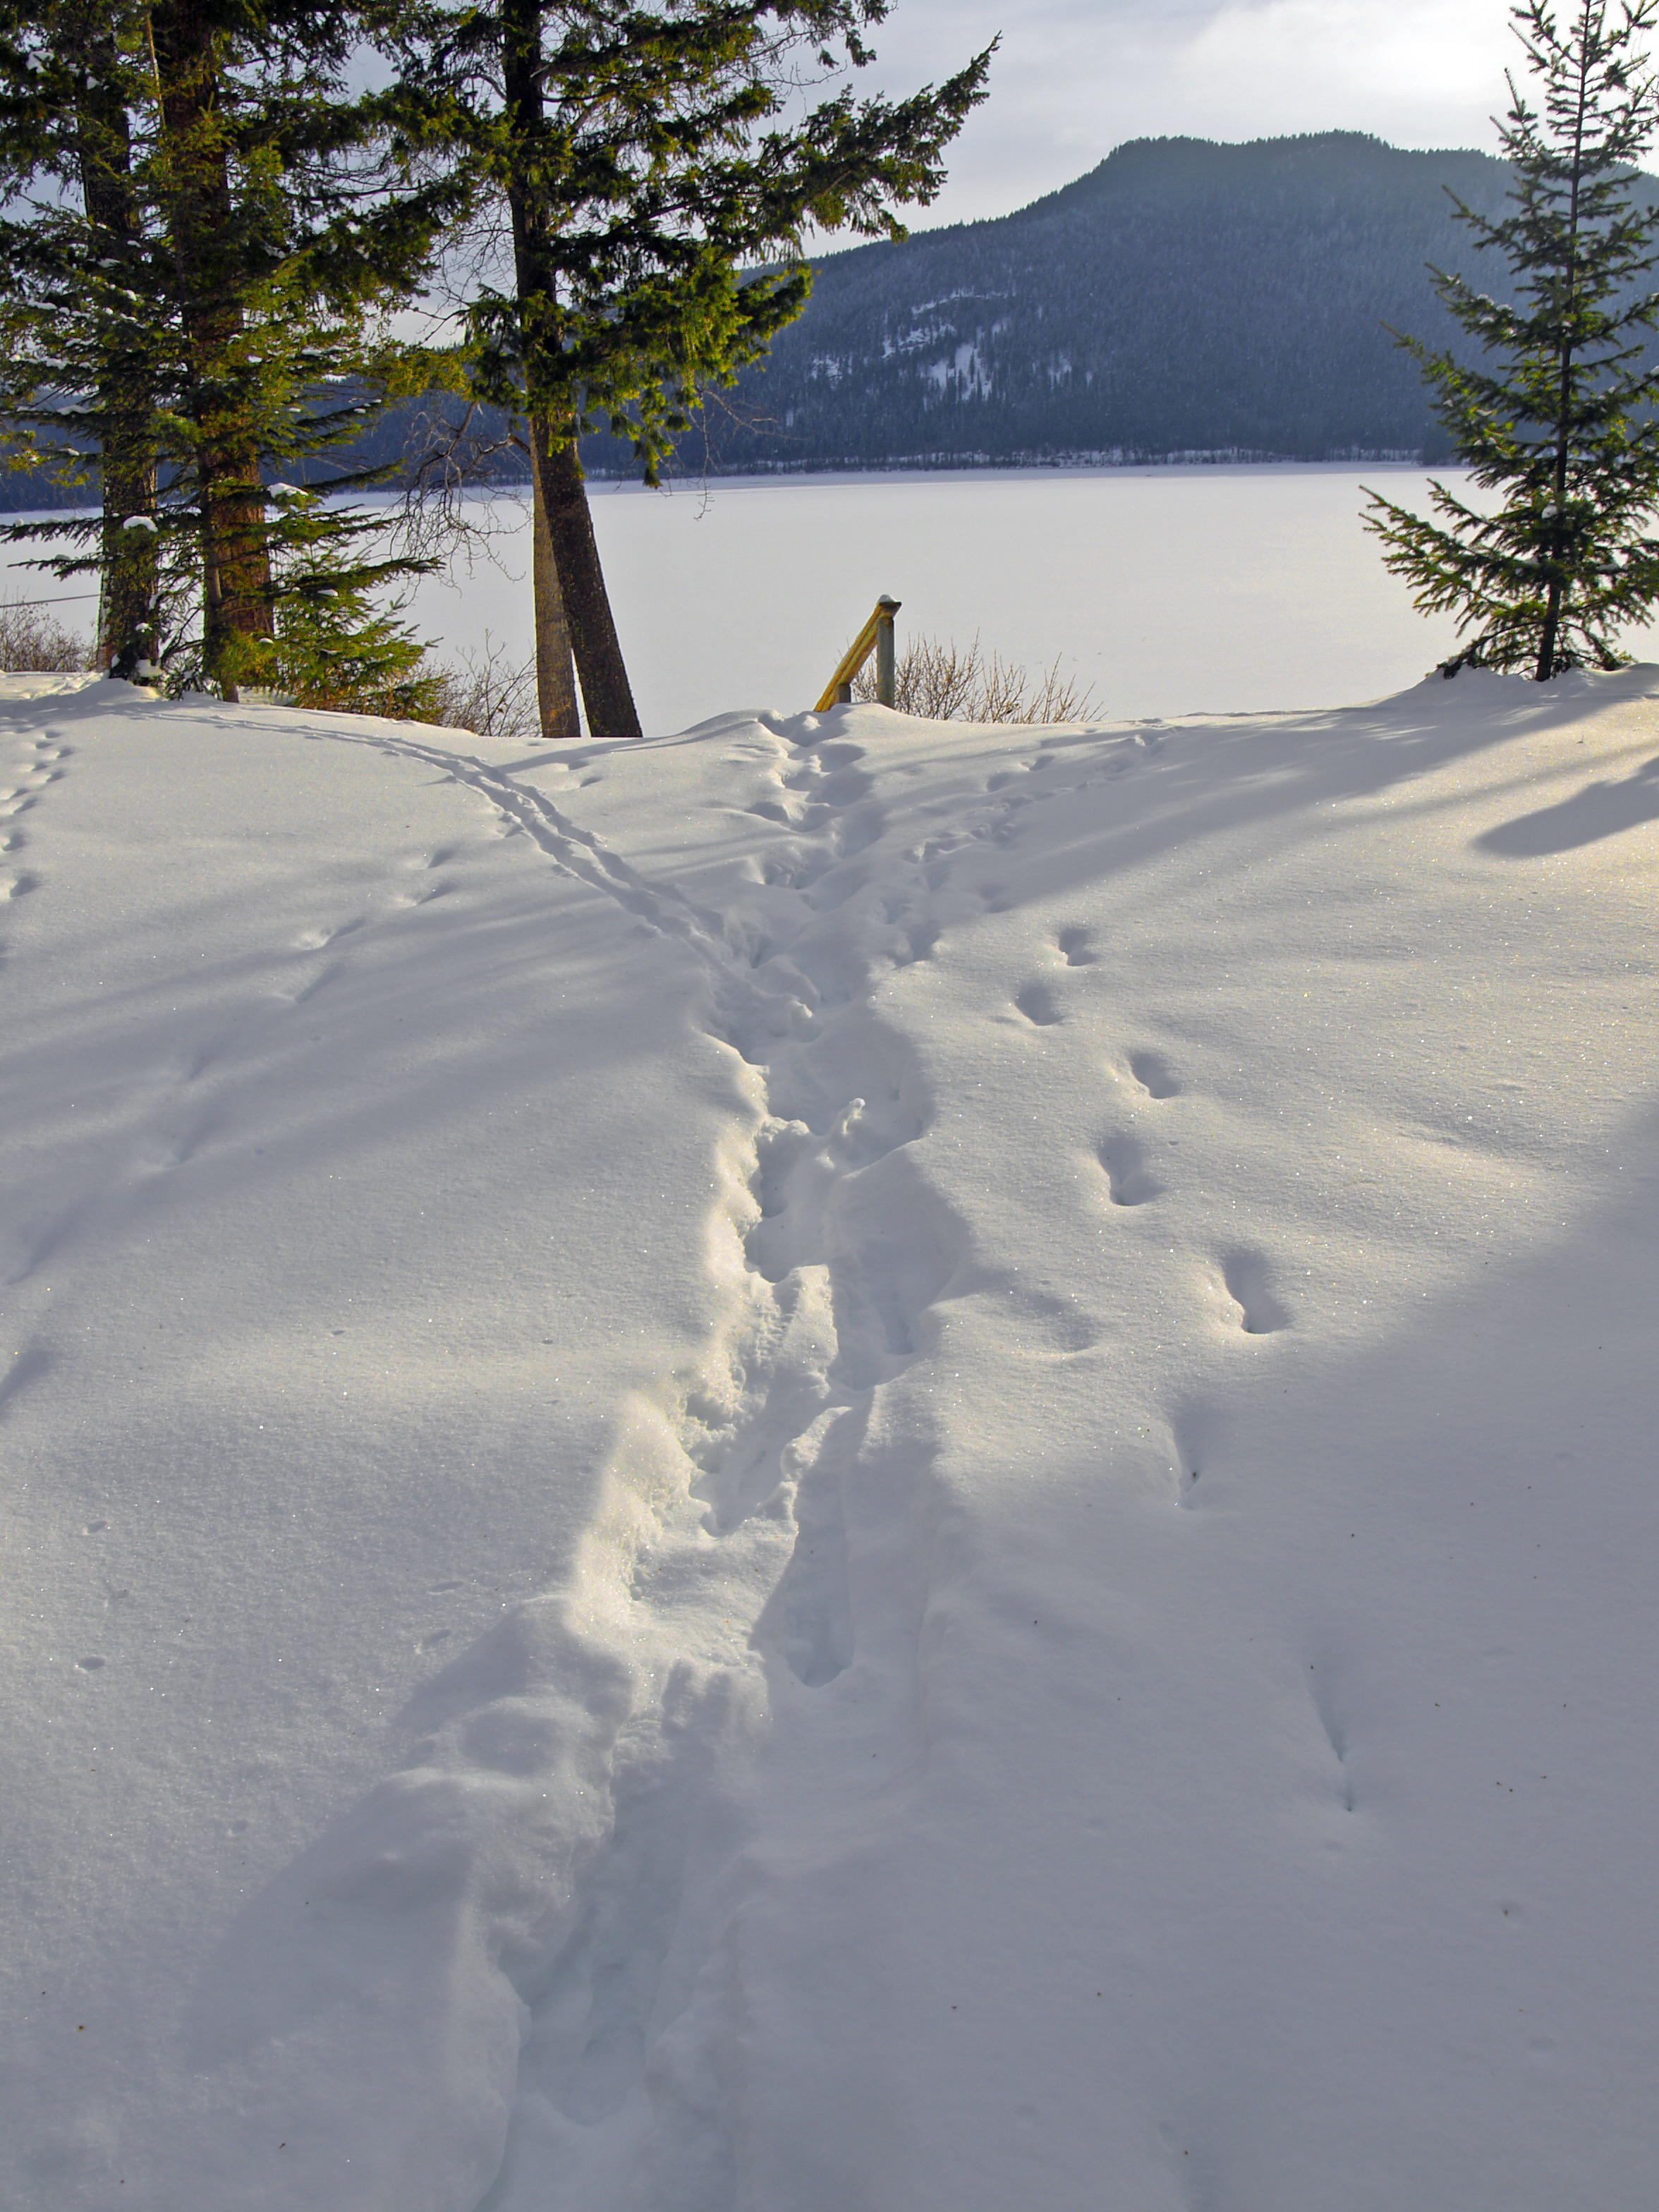
mountain, snow, cold, winter, weather, season, sunny, canada, footwear, piste, freezing, british columbia, canim lake, geological phenomenon